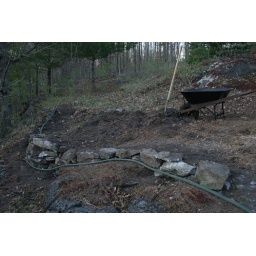
The dry-stone retaining wall I am building to allow us to garden in a terrace on our cliff.